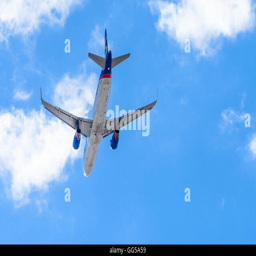
looking up to a plane flying overhead